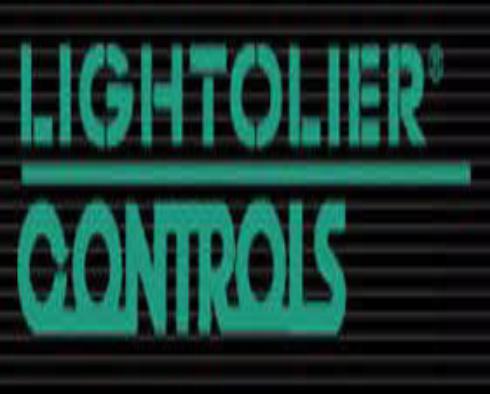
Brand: lightolier
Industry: Electronic